Biasca

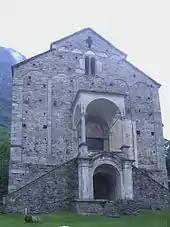
Church of Pietro e Paolo

The parish church of San Pietro dates back to the migration period following the collapse of the Western Roman Empire. It is the oldest Ambrosian Rite church in the region that came to be known as "Ambrosian Valleys", which included the Levantine and Blenio valleys and the villages of the Riviera village down to Gnosca and Claro. It was the center of a parish at Biasca. However, it appears that the Church of San Martino in Olivone formed another independent parish, at least until the mid-12th century. The Church of San Pietro was probably built in the 11th century. It became a collegiate church with a dean and canons. The collegiate chapter's statutes originate in 1398. It possessed the right to collect tithes in the Riviera and Levantine valleys. The Church of SS Giacomo e Filippo was finished in 1468 the village, but was destroyed, along with other religious and secular buildings, during the wars of the early 16th century. A Catholic church, the Rotonda di San Carlo, is a magnificent example of the modern architecture of the Milanese architect Macciacchini.